Barrios bajos

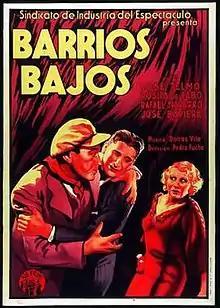

Barrios bajos ("The Slums") is a 1937 Spanish black-and-white film directed by Pedro Puche. It is a melodrama that has been noted to possess some formal elements that foreshadowed neorealist cinema. It was produced by a team of the anarchist Union of the Entertainment Industry Films (SIE Films) while film production in Barcelona was collectivized by the CNT.